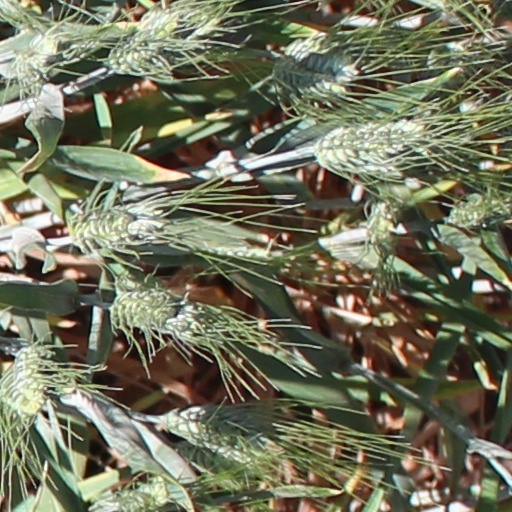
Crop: wheat